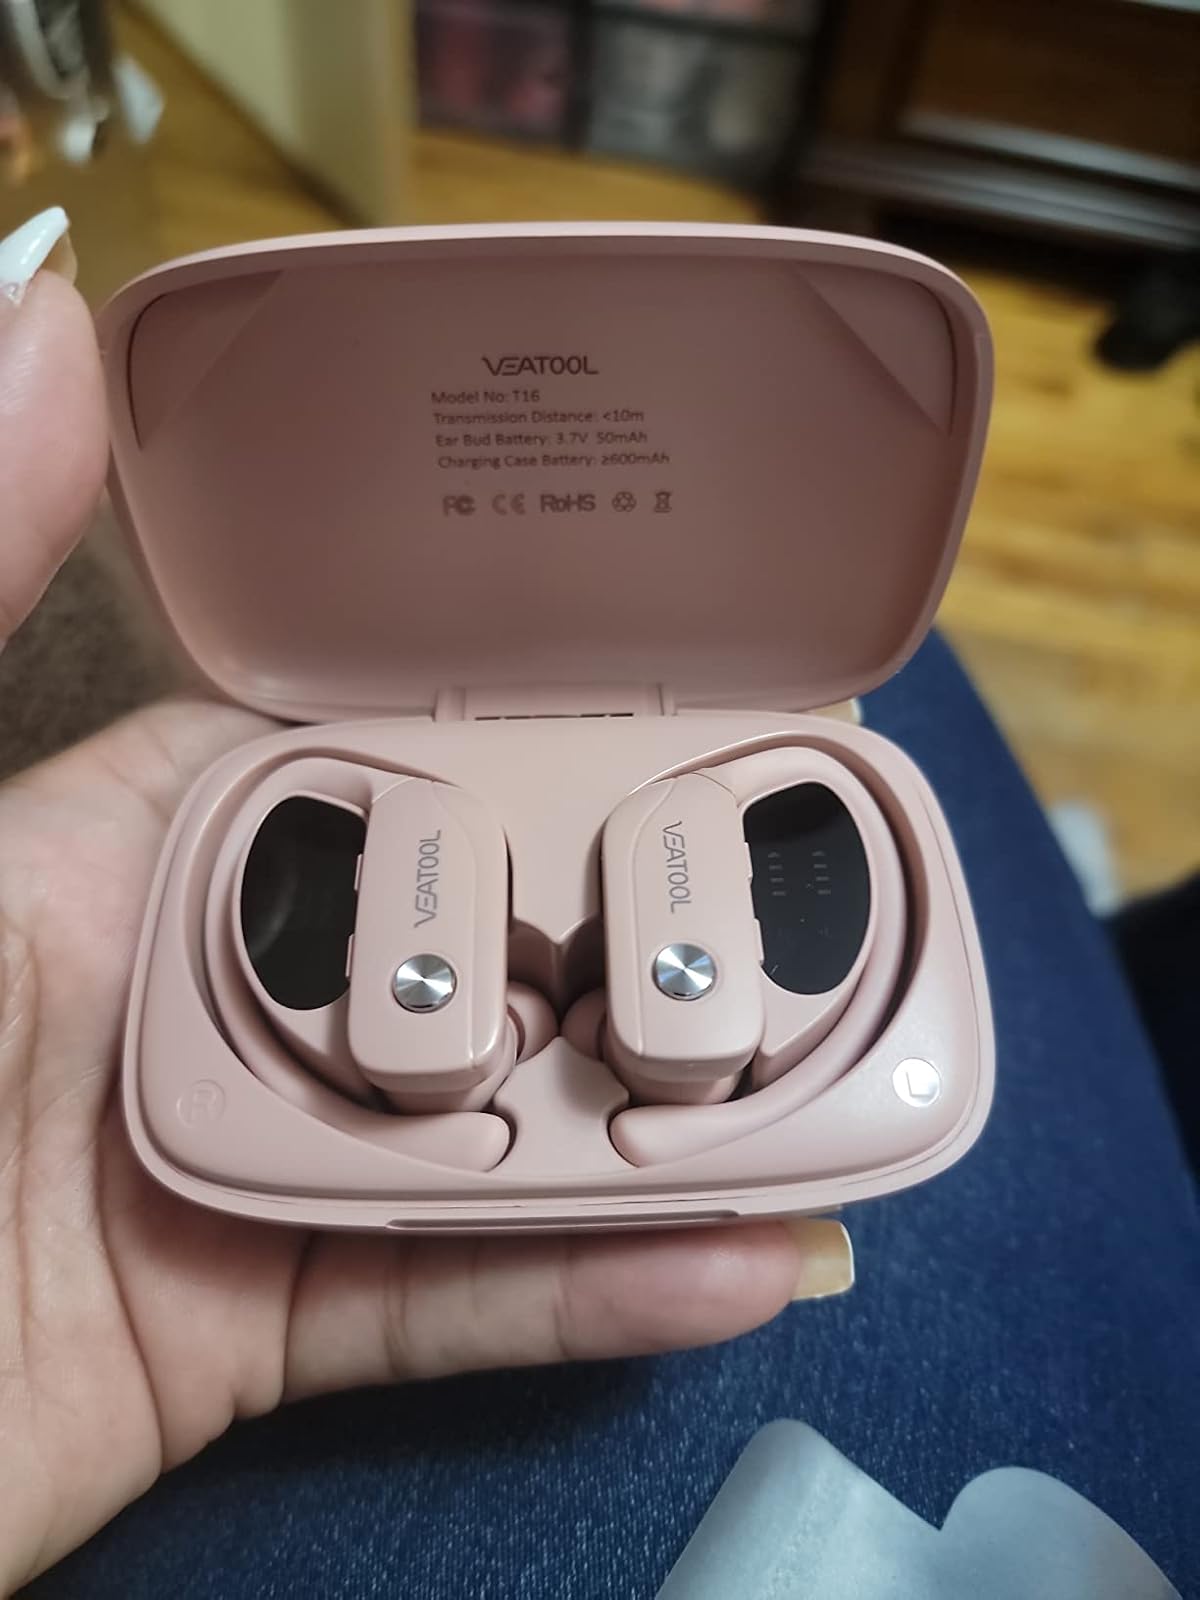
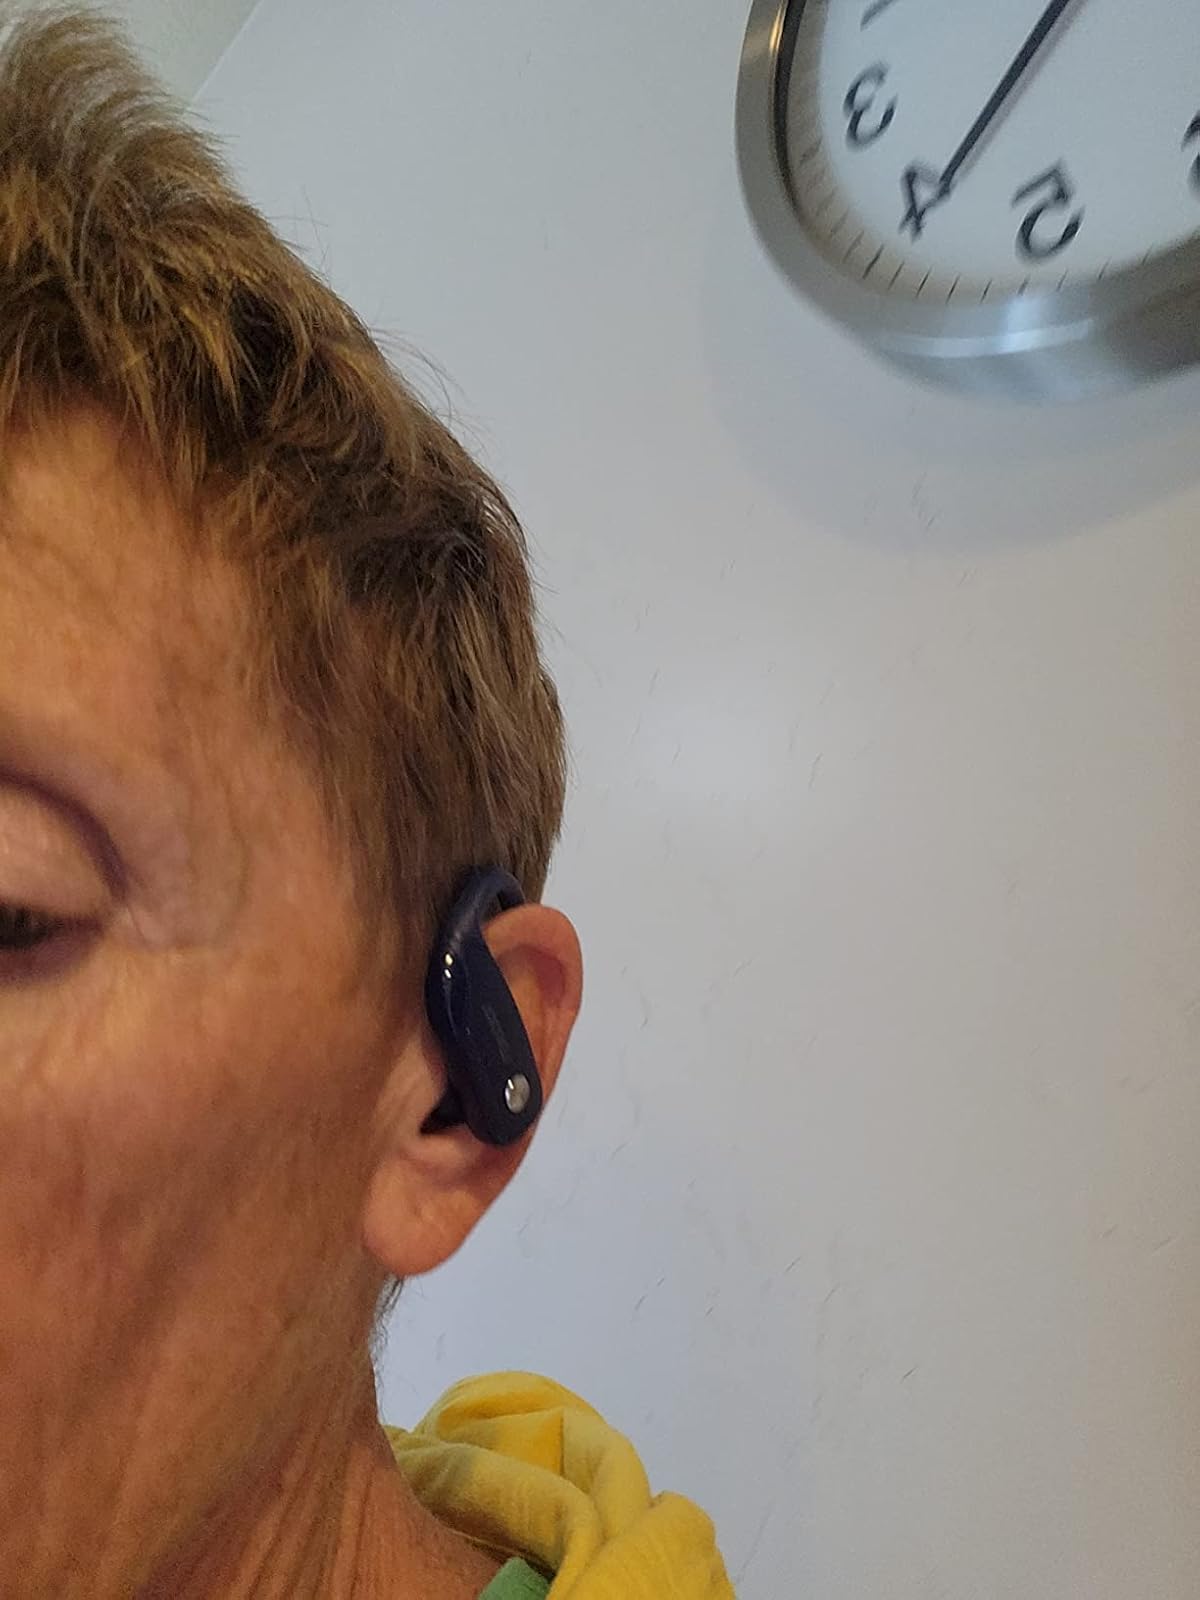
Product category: earbuds
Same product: no